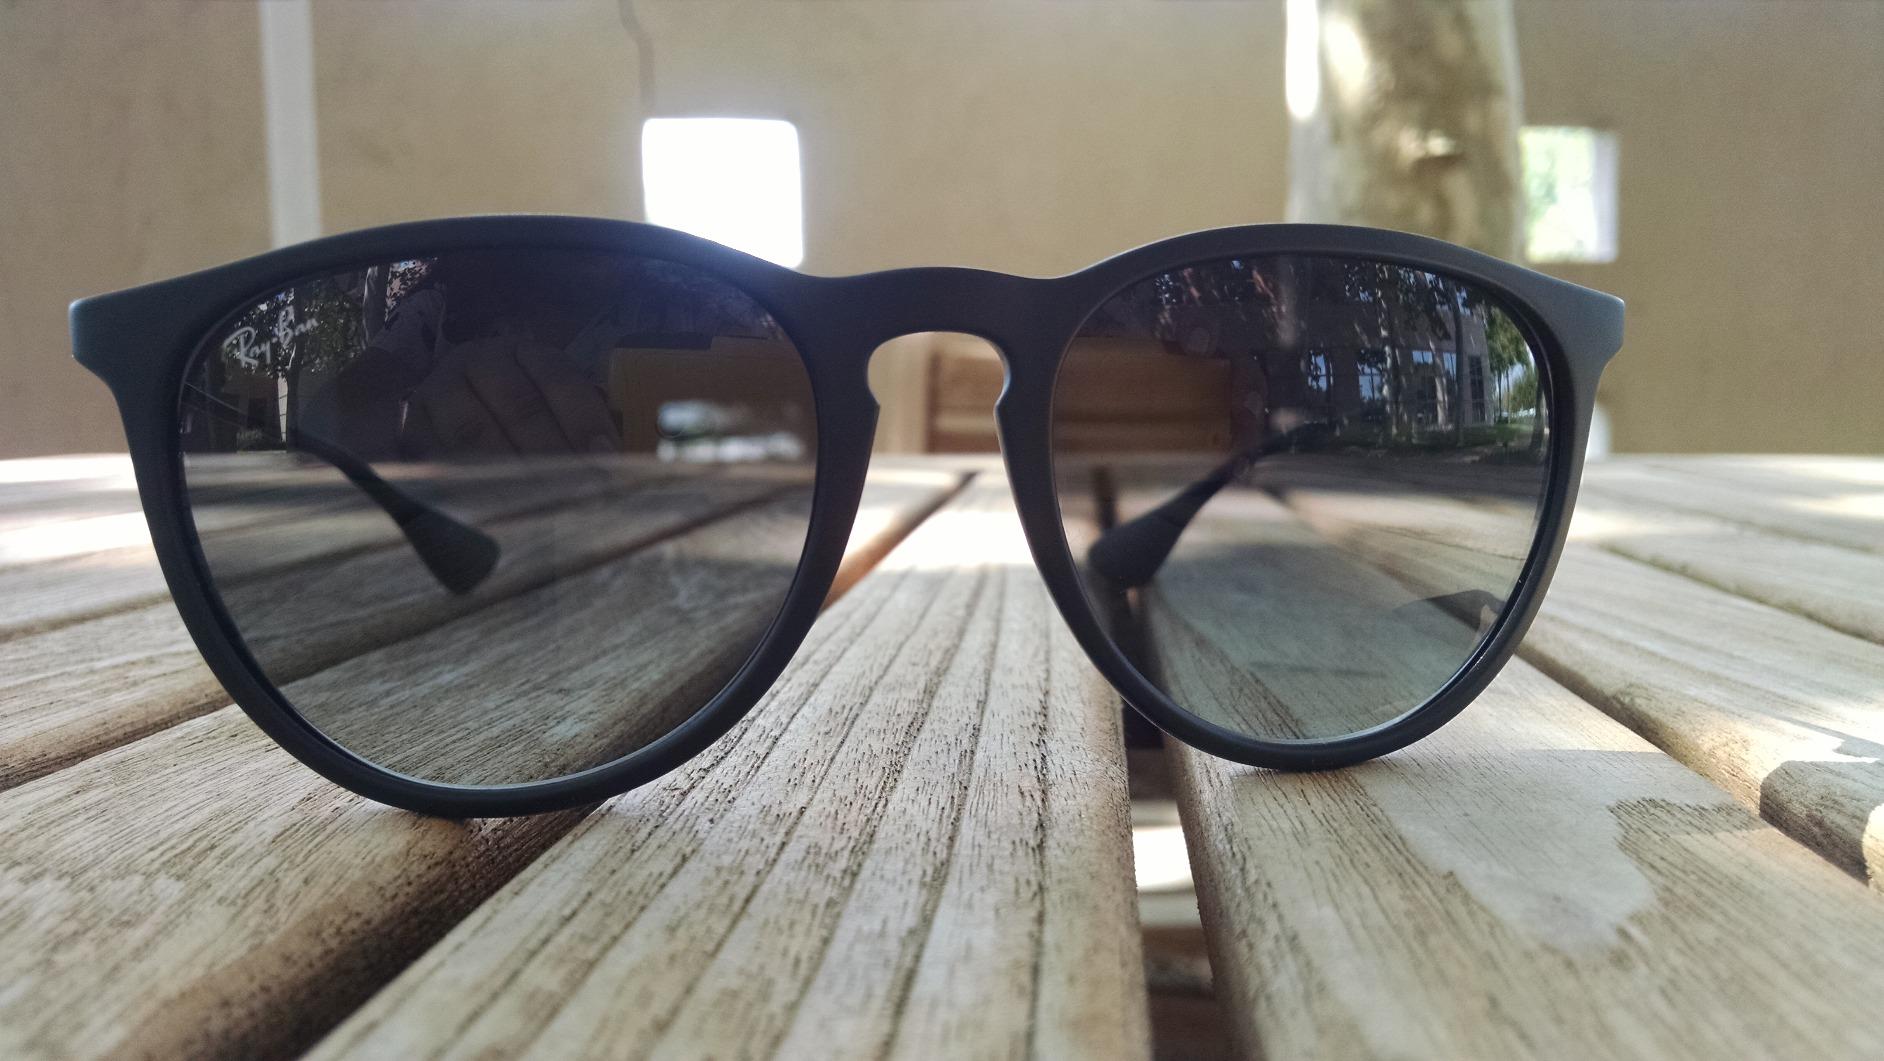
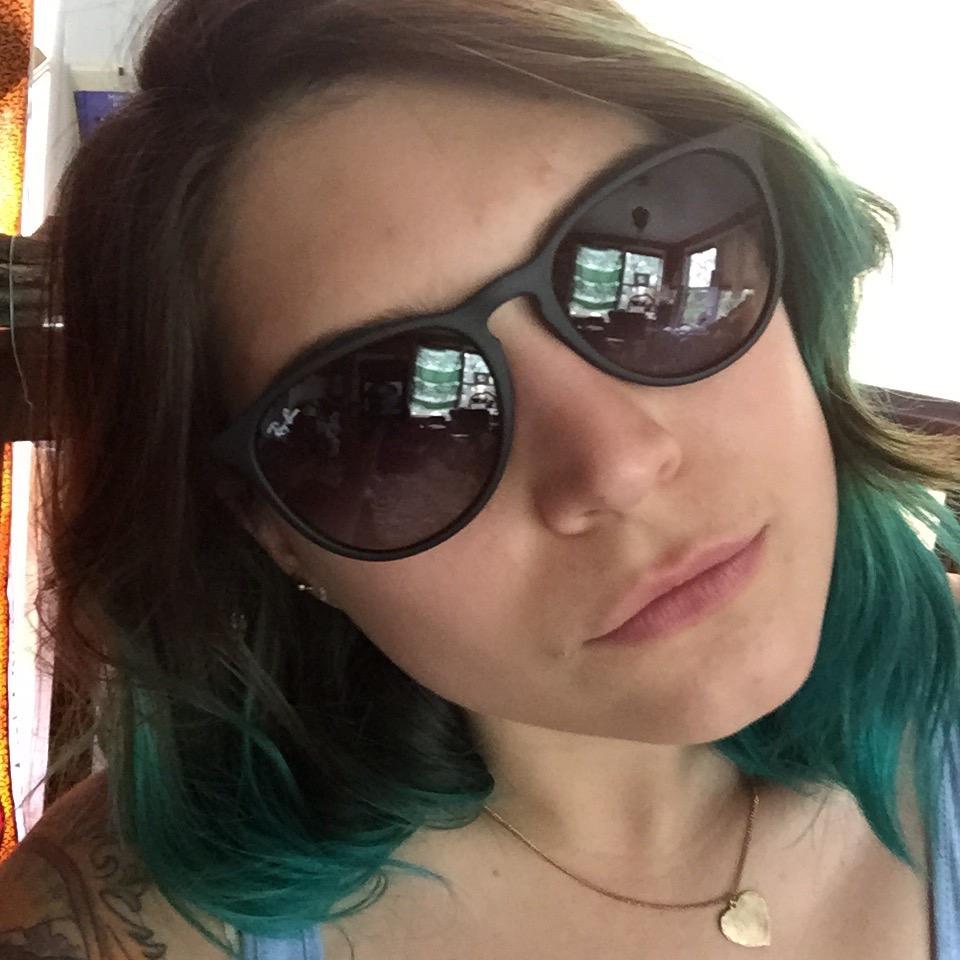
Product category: accessories_sunglasses
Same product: yes